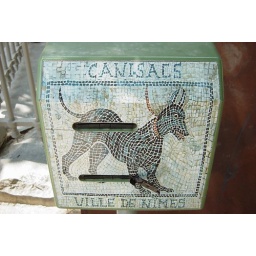
Free dog poop bags in Nimes, France.